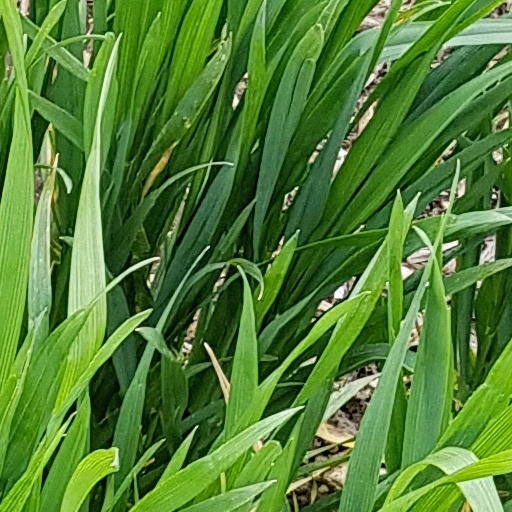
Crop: wheat